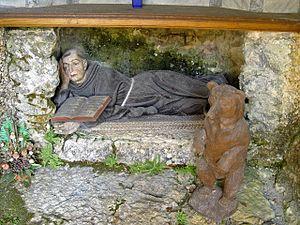
Ursan, né au VIᵉ siècle à une date inconnue en Irlande, et mort en 620 ou 625 est un ermite du Jura d’origine irlandaise. Son nom connaît en français les variantes suivantes : Ursanne et Ursicin.